Street Life in London

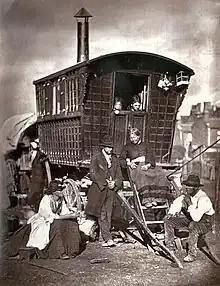
London Nomades, a photo from the book that includes Mary Pradd

The book gives the reader an insight into the daily lives of working class and poor Londoners. It is arranged around photographs by Thomson with accompanying text by Smith. The texts are brief, but include detail, including information from interviewing the photograph's subjects. Subjects include flower-sellers, chimney-sweeps, shoe-blacks, chair-caners, musicians, dustmen and locksmiths.